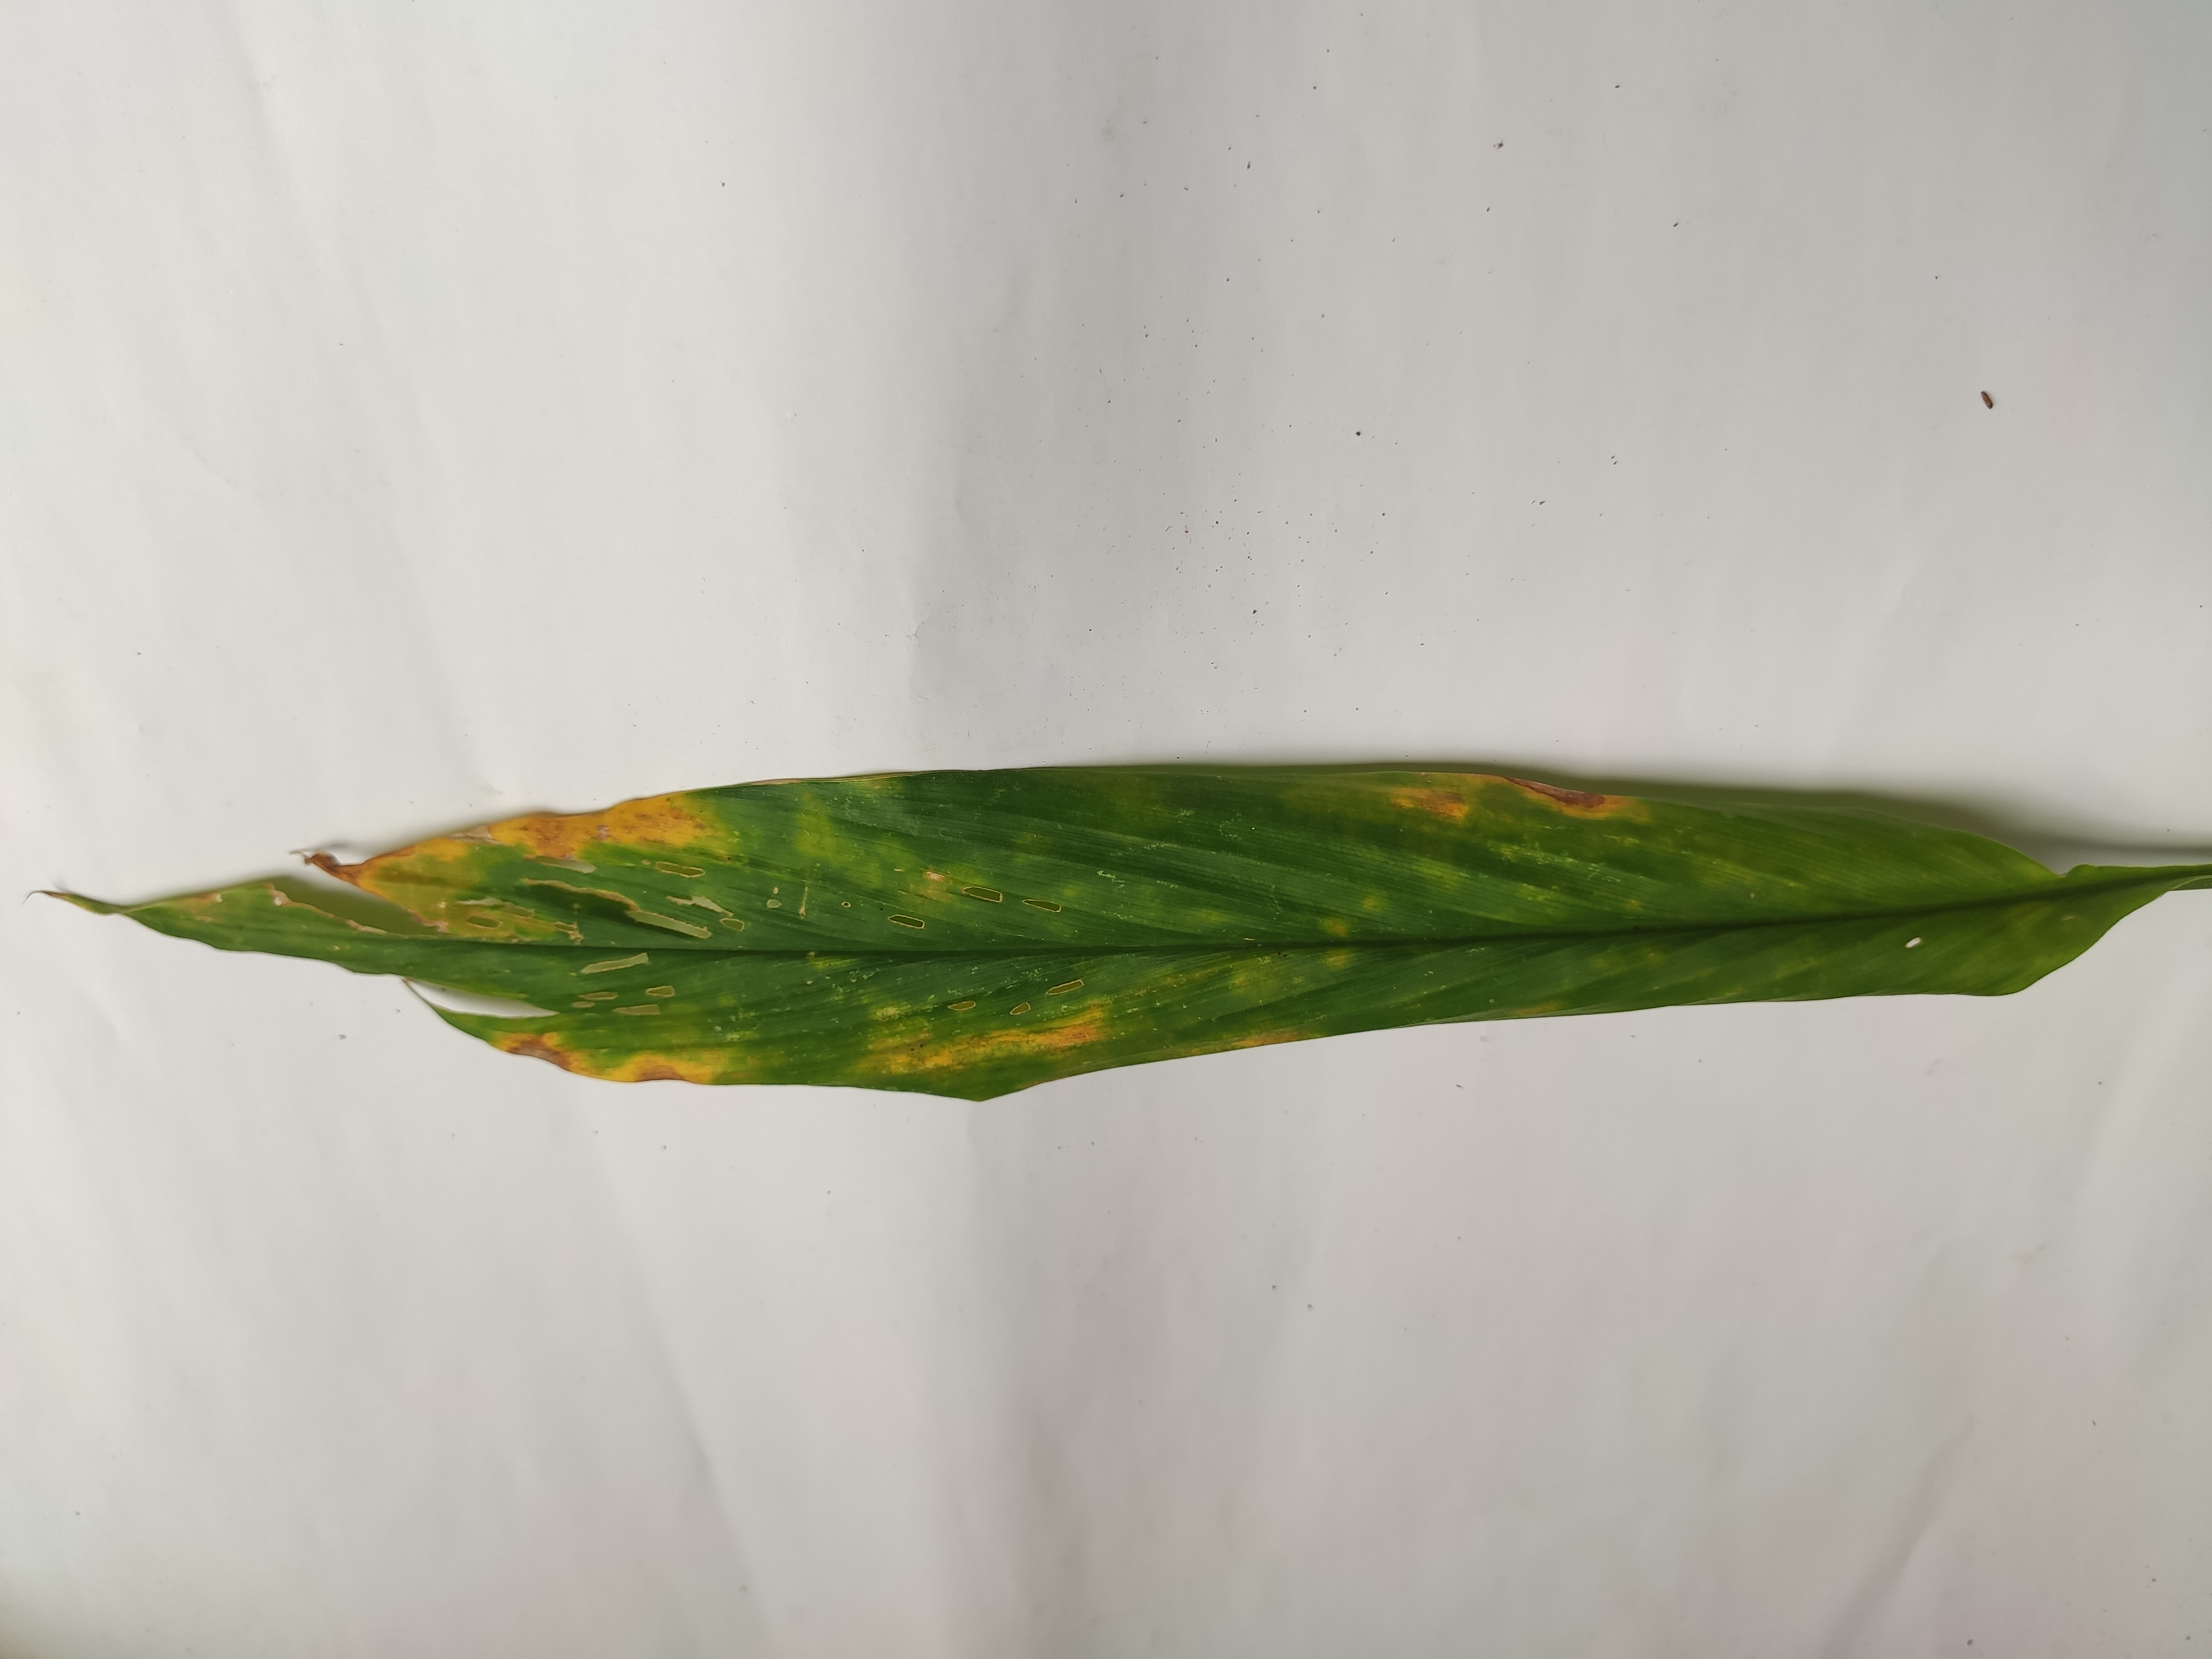
Label: Leaf_Spot